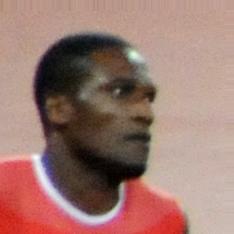
Age: 23